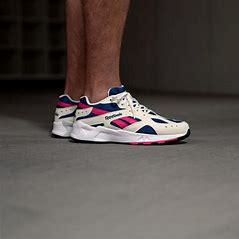
Brand: Reebok
Model: Aztrek